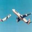
Label: airplane